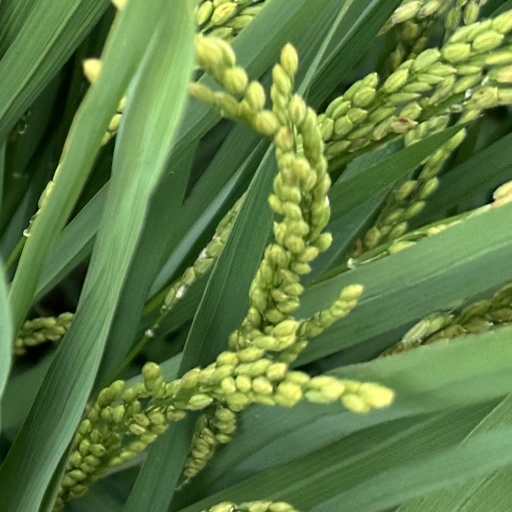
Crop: rice